Thomas Flatman

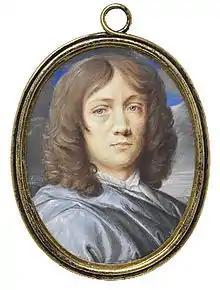
Thomas Flatman, 1635–88, Self-portrait, Dated 1673, Watercolour on vellum V&A Museum no. pp. 79–1938 Victoria and Albert Museum, London

Thomas Flatman (21 February 1635 – 8 December 1688) was an English poet and miniature painter. There were several editions of his "Poems and Songs" (1674). One of his self-portraits is in the Victoria and Albert Museum. A portrait of Charles II is in the Wallace Collection, London. His miniatures are noted for their vitality.